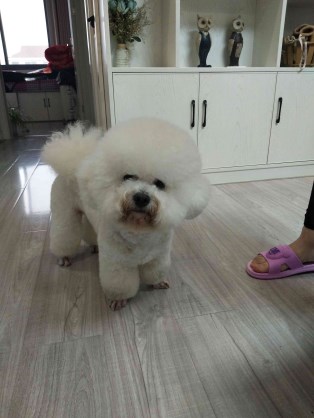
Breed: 3083-n000117-Bichon_Frise